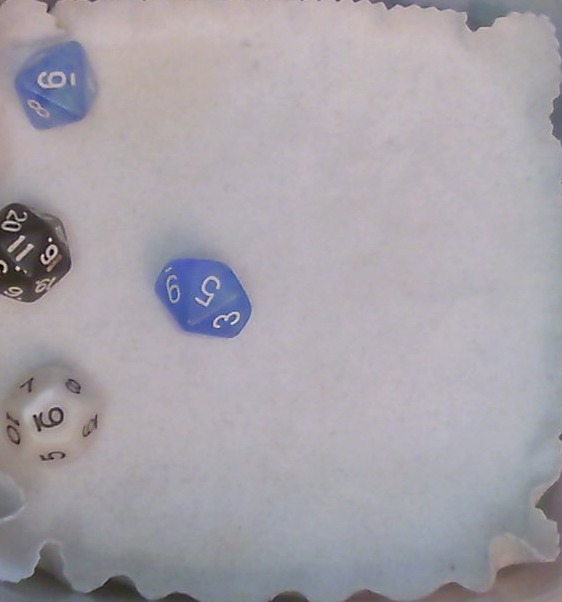
Dice in frame:
type: d12
value: 9
type: d20
value: 11
type: d10
value: 5
type: d8
value: 6
Label source: human
Face values trusted: yes